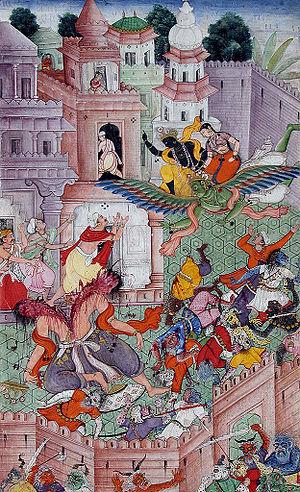
Dans la mythologie hindoue, Narakasura est un asura, fils de la déesse de la terre Bhudevi et de Varaha, le sanglier troisième avatar de Vishnou.